Madhur Kapila

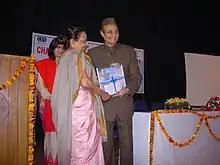
Kapila receiving the Chandigarh Sahitya Akademi lifetime achievement award (2011) from Karan Singh

In 2011, Kapila received the Chandigarh Sahitya Akademi Award for her outstanding contribution to literature. She was also a recipient of the Cultural Representative Award from the Punjab Sangeet Natak Akademi and was noted as one of 111 Hindi female writers of the 21st century by "The Sunday Indian".